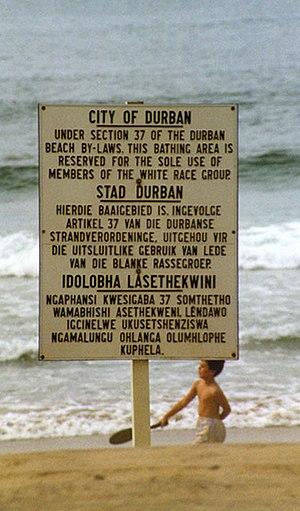
Pancarte à Durban expliquant que la place est uniquement réservée aux blancs conformément à l'article 37 de l'arrêté de Durban sur la plage. Les langues exposées sont l'anglais, l'afrikaans et le zoulou, la langue de la population noire habitant en zone de Durban.
La ségrégation raciale est, au sein d'une même nation ou d'un même pays, la séparation physique des personnes selon des critères racistes, dans les activités du quotidien, dans la vie professionnelle, dans l'exercice des droits civiques. La ségrégation peut exister de jure, légalement, ou de facto. Dans ce dernier cas, la ségrégation prend diverses formes plus ou moins perceptibles allant de la discrimination raciale à l'embauche et dans la location ou la vente de logements, à la formation de milices violentes visant certains groupes. Lorsque la ségrégation résulte non du rejet d'une minorité par un groupe démographiquement dominant, mais de la volonté de deux groupes de ne pas se mêler, on parlera de séparation ou de séparation de facto. La ségrégation et la discrimination de facto sont bien plus difficiles à éradiquer que celles de jure, et peuvent d'ailleurs perdurer après que la ségrégation légale a été abolie.
L'appellation Blancs sud-africains désigne génériquement les Sud-Africains issus de l'immigration européenne du XVIIᵉ au XXᵉ siècles. Elle se répartit principalement entre deux groupes ethno-culturels, les Afrikaners, descendants uniquement des pionniers germano-néerlandais et français de langue afrikaans et les Anglo-sud-africains de langue anglaise.
L'histoire de l'Afrique du Sud de 1948 à 1994 est marquée par la mise en place puis par le démantèlement de la politique d'apartheid. Successivement nommée Union d'Afrique du Sud puis République d'Afrique du Sud à partir de 1961, le pays connaît, durant cette période, un système de ségrégation raciale institutionnalisée. Trois ans de négociations constitutionnelles, à partir de 1991, entre le pouvoir blanc et les Partis anti-apartheid sont nécessaires pour que la démocratie représentative, que connaissait la minorité blanche soit étendue, en 1994, à la majorité noire de la population sud-africaine et que le premier président noir d'Afrique du Sud soit élu via des élections au suffrage universel.
L'histoire de l'Afrique du Sud est très riche et très complexe du fait de la juxtaposition de peuples et de cultures différentes qui se succèdent et se côtoient depuis la Préhistoire. Les Bochimans y sont présents depuis au moins 25 000 ans et les Bantous, depuis au moins 1 500 ans. Les deux peuples auraient généralement cohabité paisiblement. L'histoire écrite débute avec l'arrivée des Européens, en commençant par les Portugais qui décident de ne pas coloniser la région, laissant la place aux Néerlandais. Les Britanniques contestent leur prééminence vers la fin du xviiiᵉ siècle, ce qui mène à deux guerres. Le xxᵉ siècle est marqué par le système législatif séparatiste et ségrégationniste de l'apartheid puis par l'élection de Nelson Mandela, premier président noir d'Afrique du Sud, à la suite des premières élections nationales multiraciales au suffrage universel organisées dans le pays.
Durban est une ville d'Afrique du Sud située dans la province du KwaZulu-Natal au bord de l'océan Indien. Elle est l'ancienne capitale de la colonie et de la province du Natal.